Arch–gravity dam

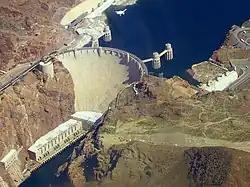
Aerial view of Hoover Dam

Arch–gravity dams are dams that resist the thrust of water by their weight using the force of gravity and the arch action.